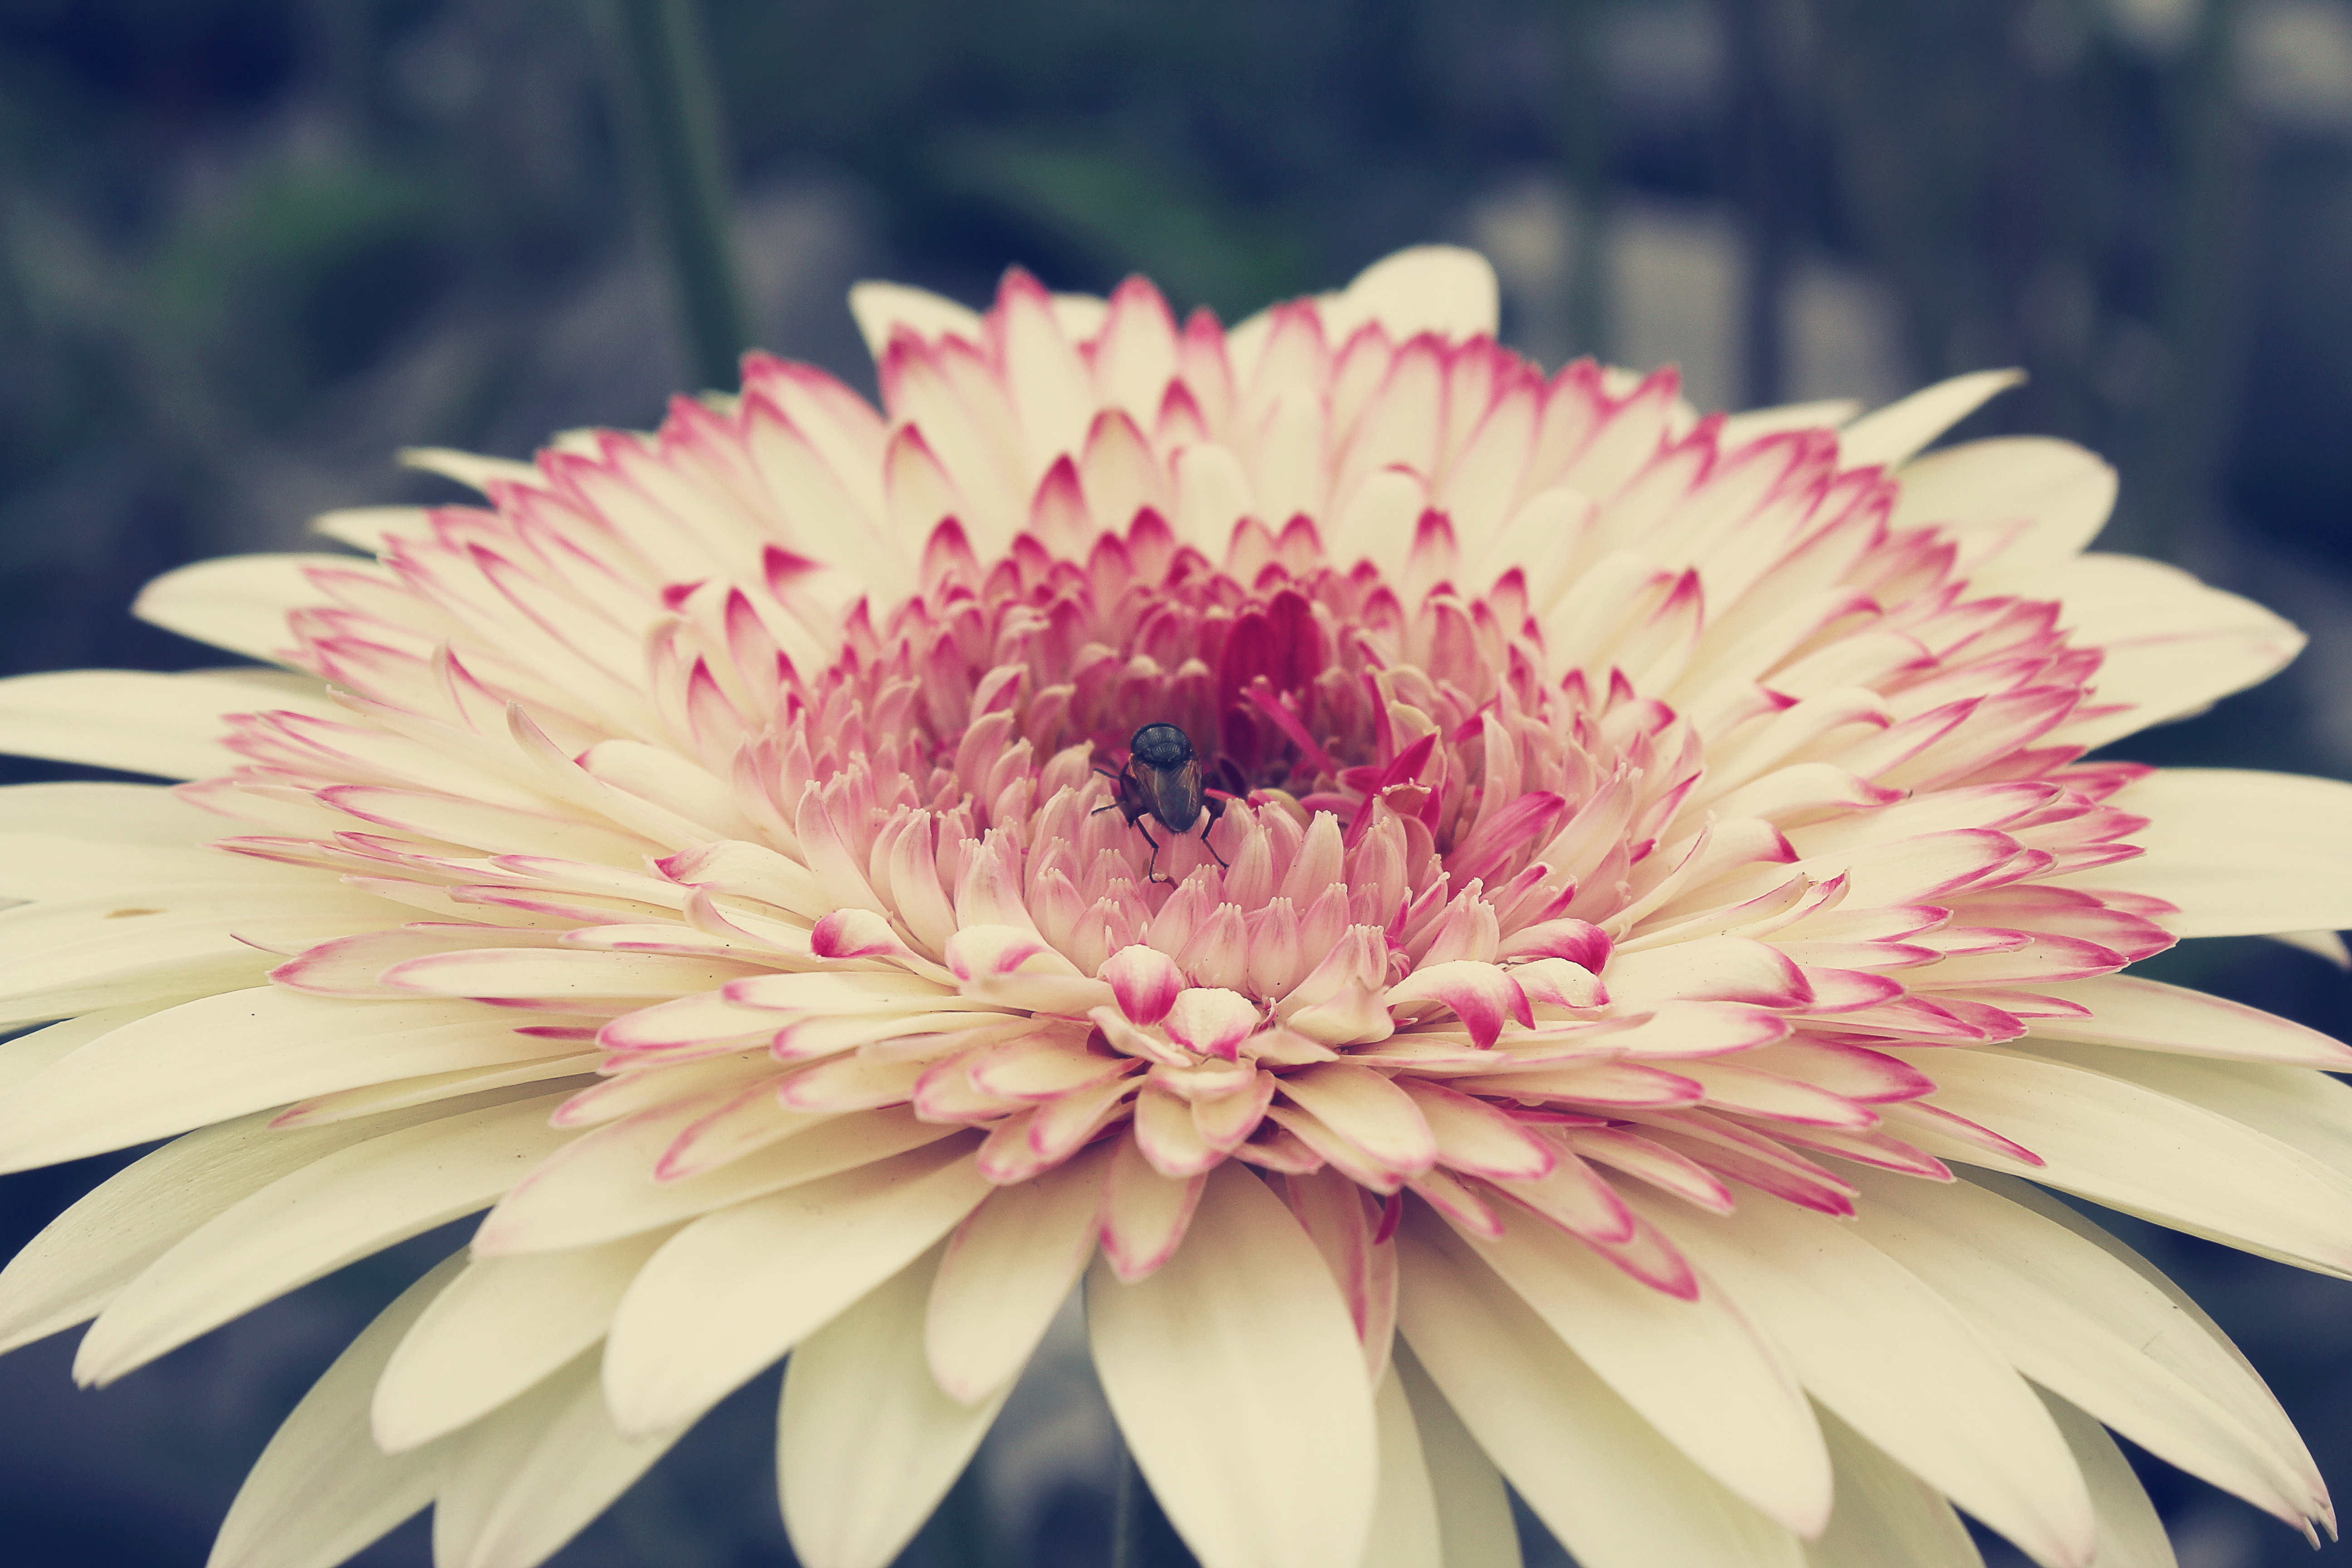
flower, plant, flora, pink, photography, close up, macro photography, land plant, petal, flowering plant, daisy, daisy family, gerbera, plant stem